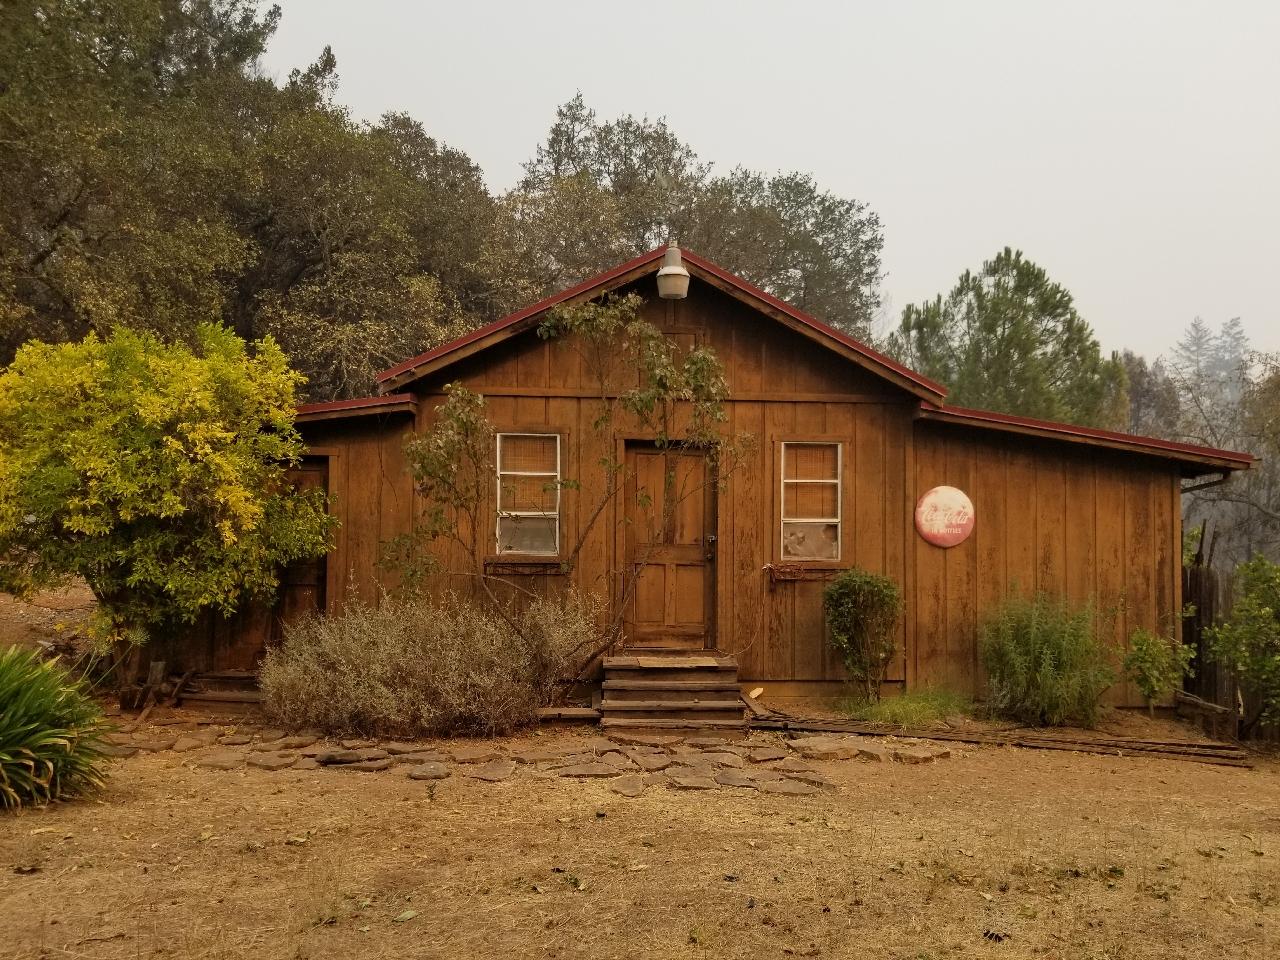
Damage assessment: no_damage